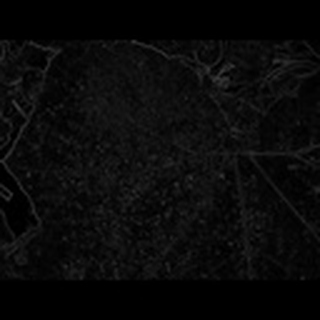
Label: cotton_powdery_mildew